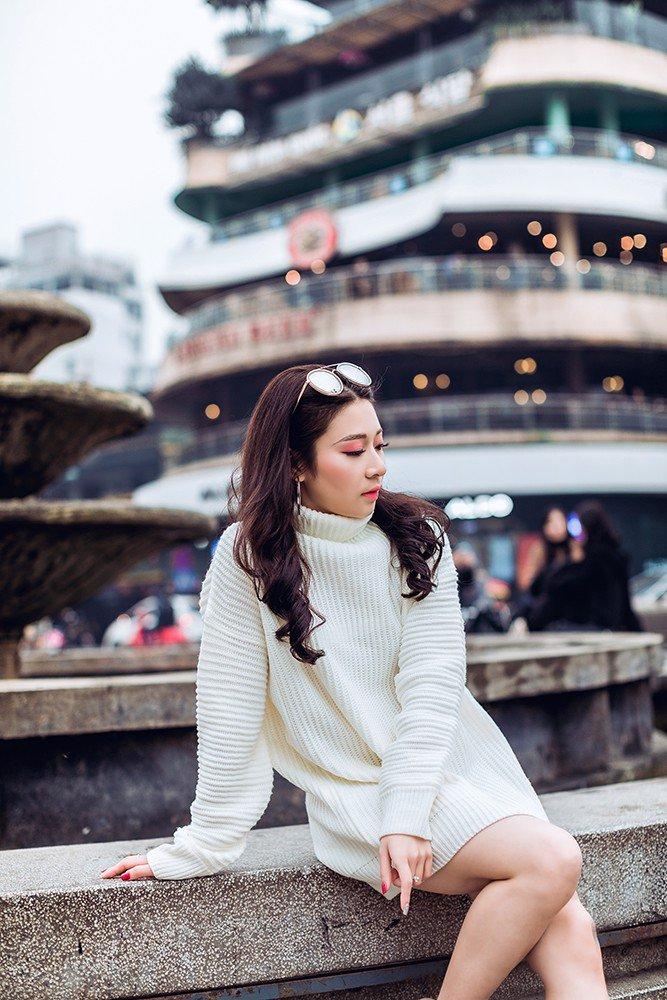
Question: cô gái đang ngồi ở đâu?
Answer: cô gái đang ngồi cạnh một hồ nước